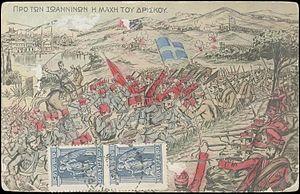
Loréntzos Mavílis né en 1860 à Ithaque et décédé le 29 novembre 1912 près de Ioannina lors des combats de la Première Guerre balkanique est un poète, un homme politique et un militaire grec.
Les chemises rouges sont des troupes de volontaires engagés, au XIXᵉ siècle, à la suite de Garibaldi pour la libération de territoires occupés par des puissances étrangères, ou pour l'unité de l'Italie.